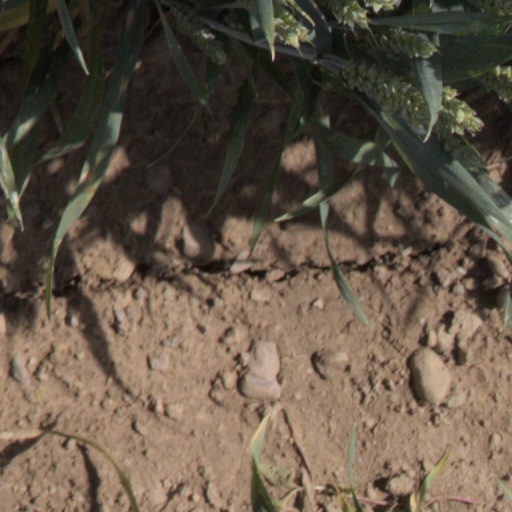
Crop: wheat